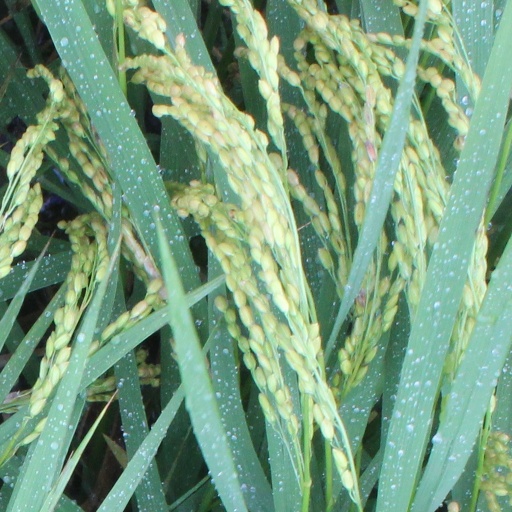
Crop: rice